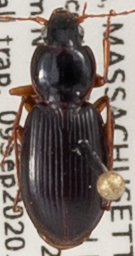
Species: Synuchus impunctatus
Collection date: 2020-09-09
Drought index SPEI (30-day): -0.146
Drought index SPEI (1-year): -0.8
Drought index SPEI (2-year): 0.518